Sam Ray House

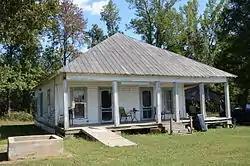

The Sam Ray House is a historic house in rural northern White County, Arkansas. It is located northeast of Clay, on the east side of Arkansas Highway 305 just south of Sunrise Drive. It is a single story wood frame double-pile structure, topped by a hip roof that extends over the porch on two sides. Built about 1915, it is an extremely rare example of a French Creole style of architecture within the county.